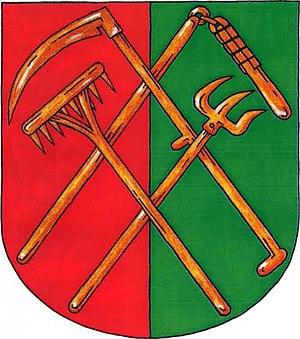
Znětínek est une commune du district de Žďár nad Sázavou, dans la région de Vysočina, en République tchèque. Sa population s'élevait à 206 habitants en 2019.